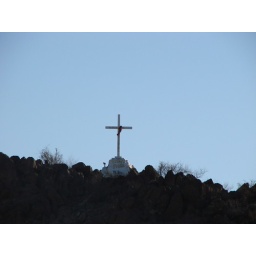
cross at top of hill by grotto